Michael Cooper (photographer)

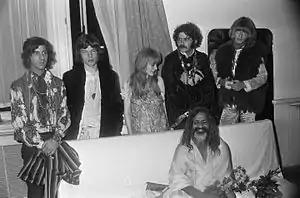
Cooper with Mick Jagger, Marianne Faithfull, Shepard Sherbell, Brian Jones and Maharishi Mahesh Yogi at the Royal Concertgebouw on 1 September 1967

Cooper loaned Terry Southern a copy of Anthony Burgess' "A Clockwork Orange" in 1967 and they collaborated on the first film adaptation of the novel, which Cooper intended to direct, with Mick Jagger as Alex and the other members of The Rolling Stones as Alex's gang of droogs. The project was eventually shelved and Southern later recommended the book to his friend Stanley Kubrick after Kubrick's planned film on Napoleon was rejected by MGM.